Ric Edelman

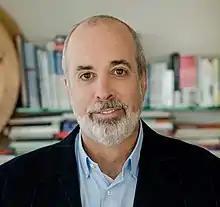

Fredric Mark "Ric" Edelman is an American investor and author. He is the founder of Edelman Financial Services (later, Edelman Financial Engines), the author of several personal finance books, and the host of a weekly personal finance talk radio show called "The Ric Edelman Show". Edelman was also the host of the public television show "The Truth About Money with Ric Edelman".